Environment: real
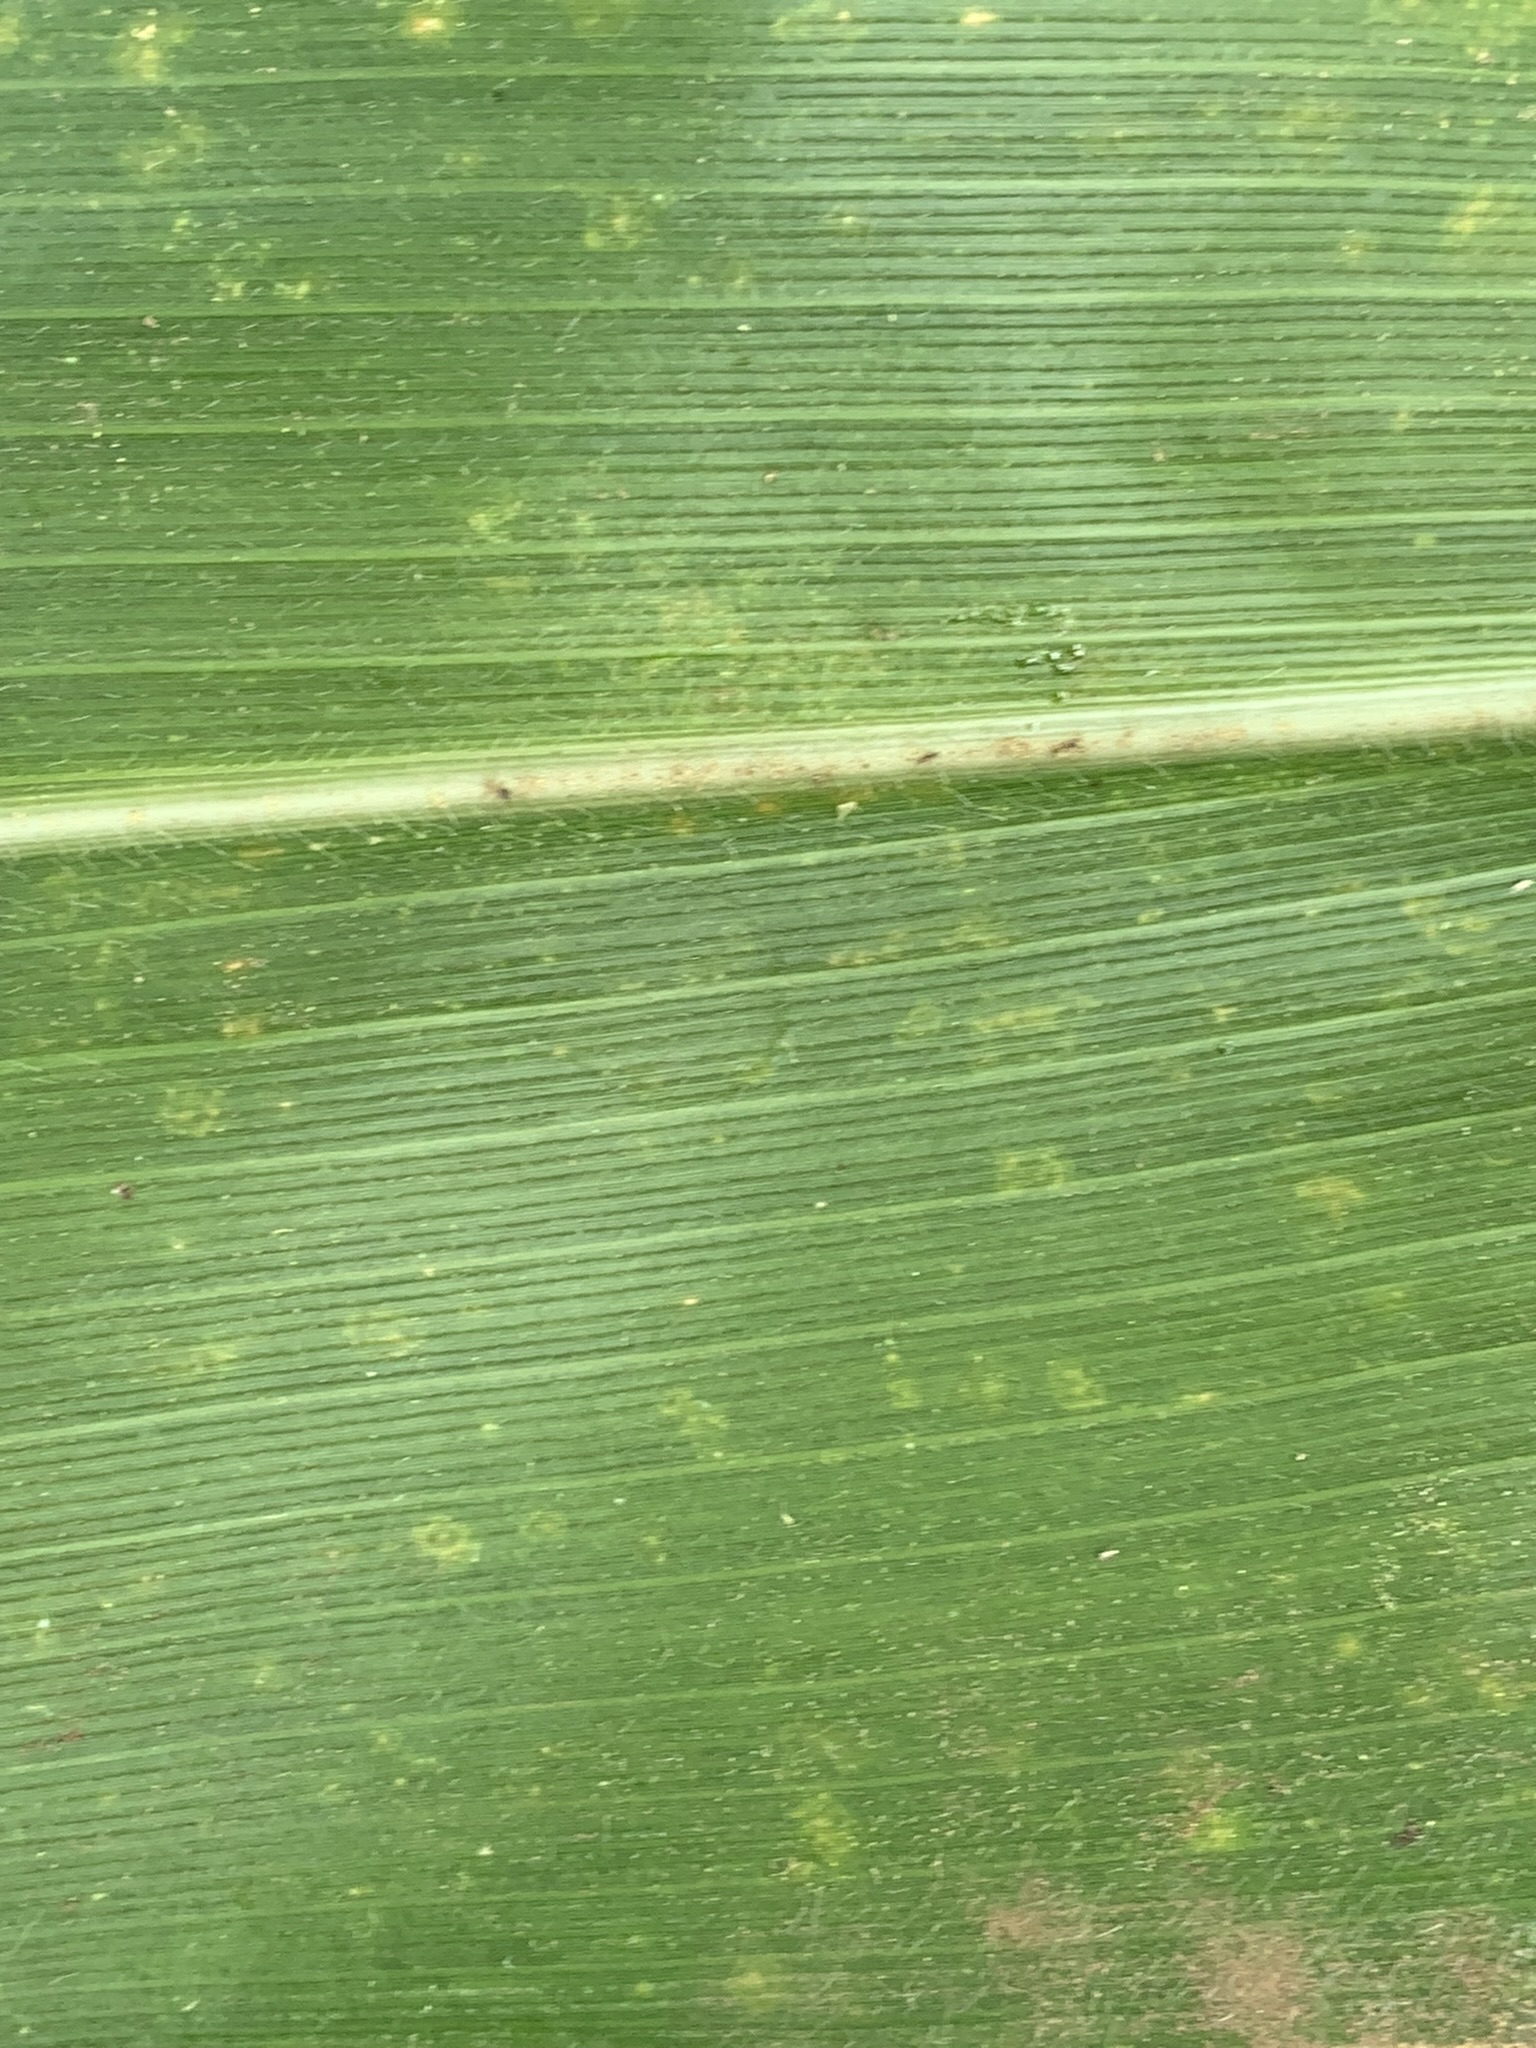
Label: lethal_necrosis